Bukit Bintang

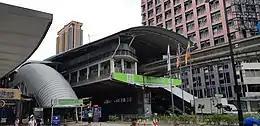
Bukit Bintang Monorail Station (Kuala Lumpur Monorail)

Alor Street, or Jalan Alor in Malay, is an entire street dedicated to cheap hawker food of mainly local Chinese cuisines. Located within walking proximity of Bintang Walk, it is popular among the locals for offering food served in a traditional open-air atmosphere, with chairs and tables dotting the curbs and road-sides. This is a place burgeoning with activity both during night and day. While some hawkers erect stalls along curbs, others operate food stalls from utilitarian restaurants.